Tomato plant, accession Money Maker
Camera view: horizontal (90 deg, fisheye); turntable rotation: 180 degrees
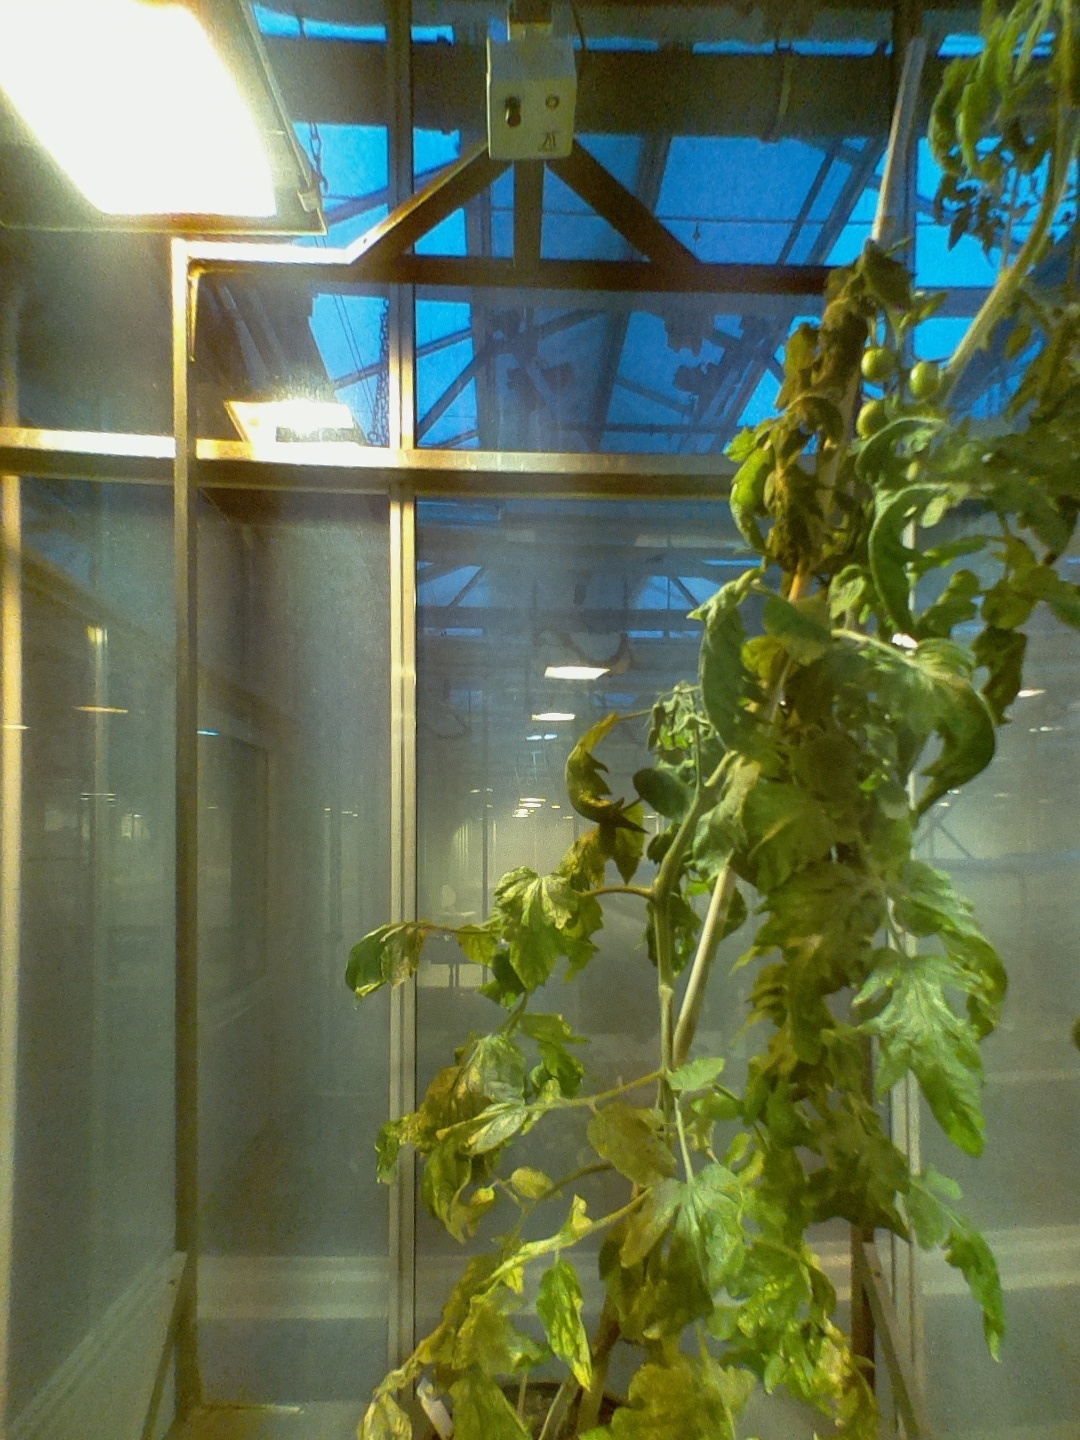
BBCH growth stage 71: 10%-20% of final fruit size